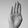
ASL letter: B